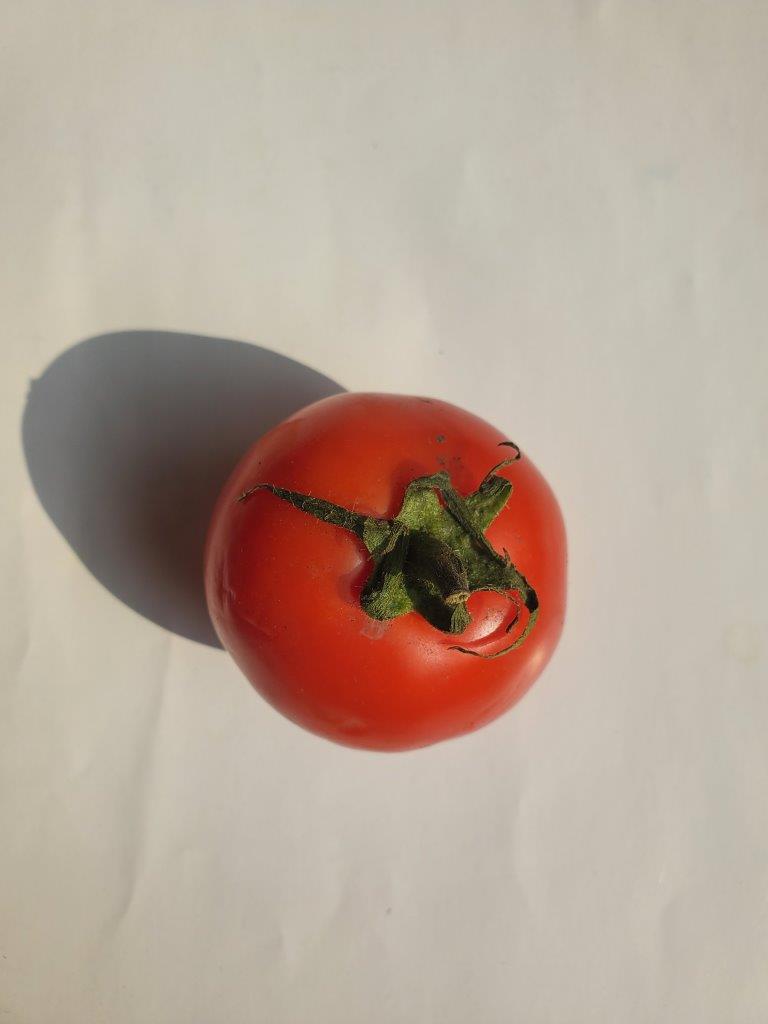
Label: Fresh